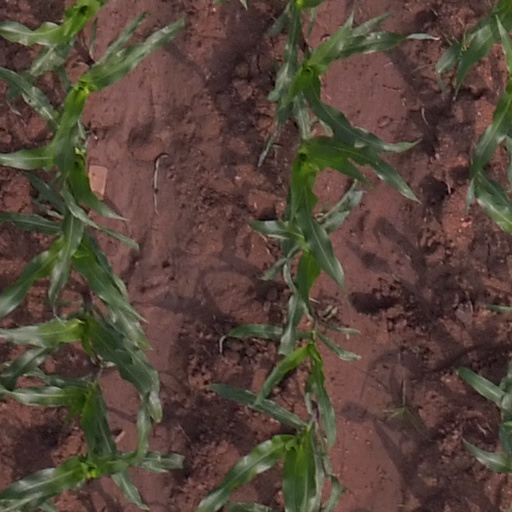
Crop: maize; corn